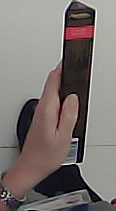
Product: toblerone_black